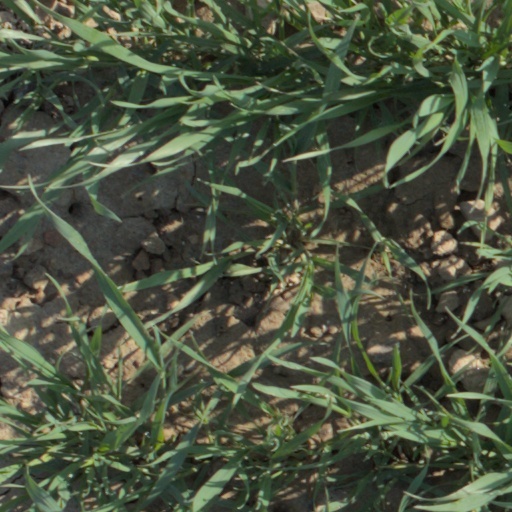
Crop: wheat